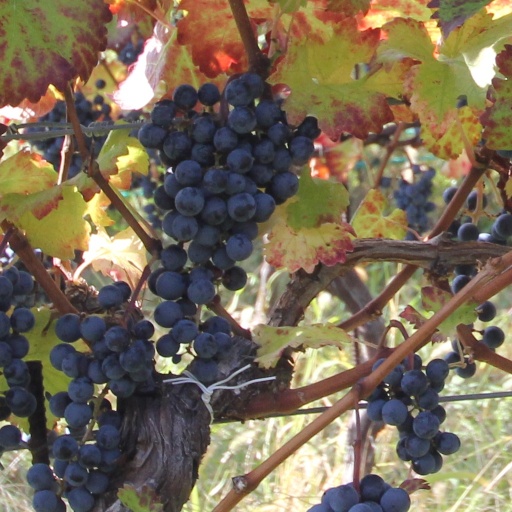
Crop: grape